Psilocybe subaeruginosa

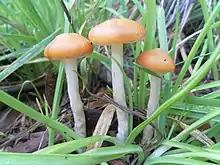
"Psilocybe subaeruginosa" in the Adelaide hills, Australia.

"Psilocybe subaeruginosa" grows solitary to gregarious from wood debris in Australian native forests, pine plantations and is occasionally observed growing on dung. It is common in southern parts of Australia from April to August. The species is also known from Australian native and "Eucalyptus" forests, and famously in New Zealand on wood chip. It is recorded as present in New Zealand, but DNA sequencing of collections so far indicates "P. allenii" and "P. cyanescens" there as well as "P. subaeruginosa".